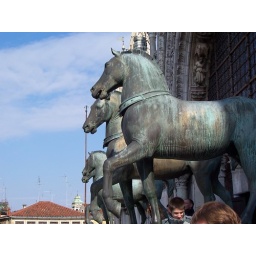
the horses on the balcony of st marks basilica in Venice